Vasculogenic mimicry

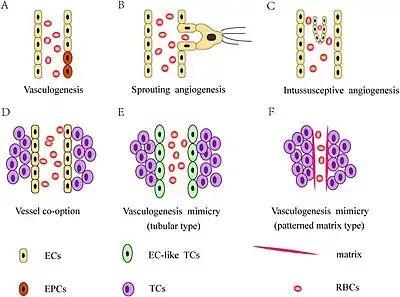
The structure of tumor blood vessels formed through the known tumor angiogenesis pathways. Vasculogenesis, sprouting angiogenesis, Intussusceptive angiogenesis, vessel co-option, and both vascular mimicry tubular and patterned matrix types are shown.

Vascular mimicry was first discovered in 1999 by Maniotis et al. who identified blood supplying channels in malignant melanoma that were composed entirely of tumor cell based structures. They found that cancer cells had taken on endothelial cell properties and were forming blood conducting vessels independent of normal angiogenesis pathways. This finding spurred interest within the research community to discover the cause of this pathway and its relevance to disease.